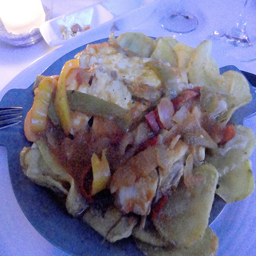
some food and a fork on a small plate
A plate topped with a pile of food with potatoes and cheese.
a blue and white plate a fork and some food
a messy looking meal on a blue plate
A plate with various types of food on it sitting on a table.